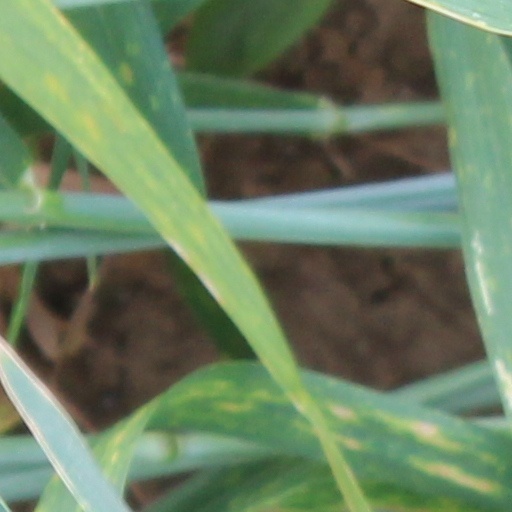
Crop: wheat